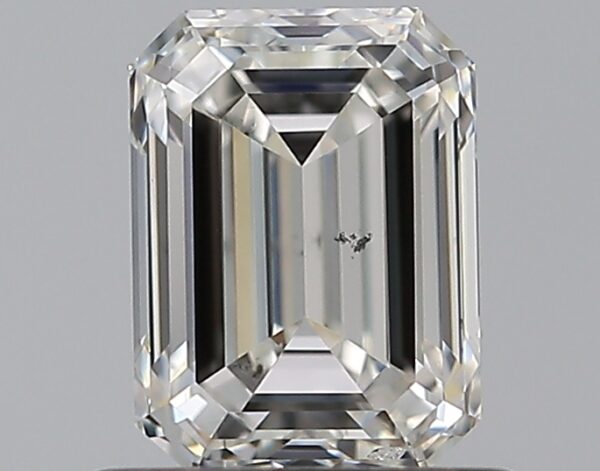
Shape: emerald
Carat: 0.76
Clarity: SI1
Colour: G
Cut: EX
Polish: EX
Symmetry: VG
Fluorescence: N
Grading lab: GIA
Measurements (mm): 5.84 x 4.32 x 2.95